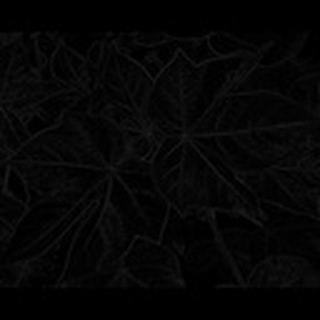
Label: healthy_cotton